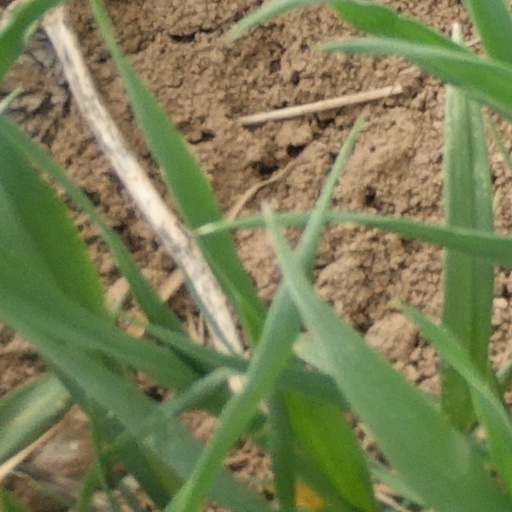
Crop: wheat